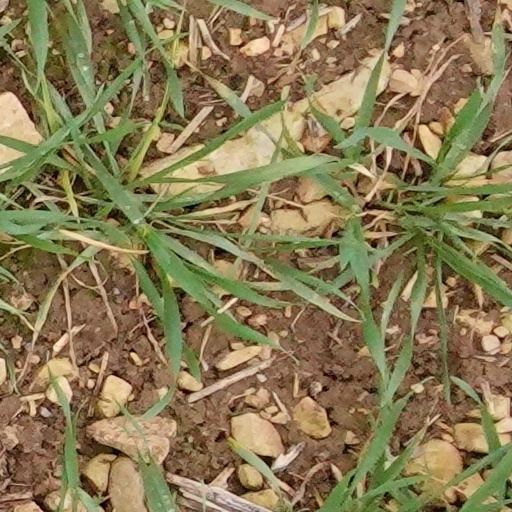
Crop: wheat